E. Fay Jones

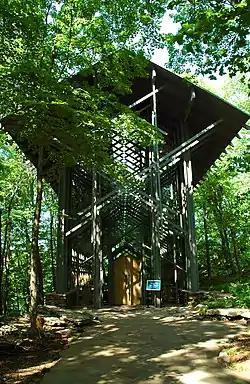
Thorncrown Chapel was added to the National Register of Historic Places in 2000 due to its exceptional architectural significance, although generally buildings must be at least 50 years old to qualify.

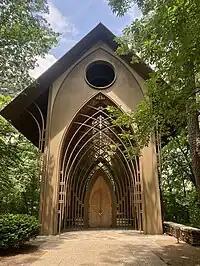
Mildred B. Cooper Memorial Chapel in Bella Vista, Arkansas.

Jones used Frank Lloyd Wright's principles, but made unique buildings. His most famous buildings were the Thorncrown Chapel in Eureka Springs, Arkansas; the Mildred B. Cooper Memorial Chapel in Bella Vista, Arkansas; the Pinecote Pavilion at the Crosby Arboretum in Picayune, Mississippi; and the Anthony Chapel located at Garvan Woodland Gardens in Hot Springs, Arkansas which was built by his partner, Maurice Jennings. These buildings were simple and transcendental creations of wood. In a poll of the membership of the American Institute of Architects, Thorncrown Chapel was ranked as the fourth most favored building. Thorncrown was also selected as the best American building constructed since 1980.